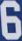
Number: 6